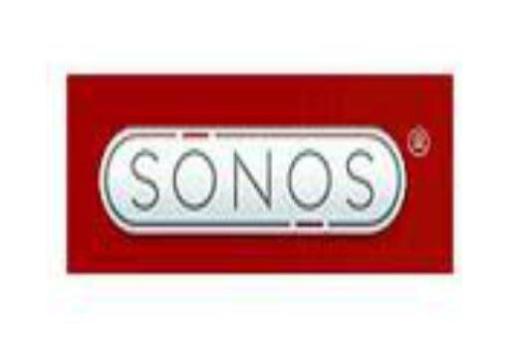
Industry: Electronic